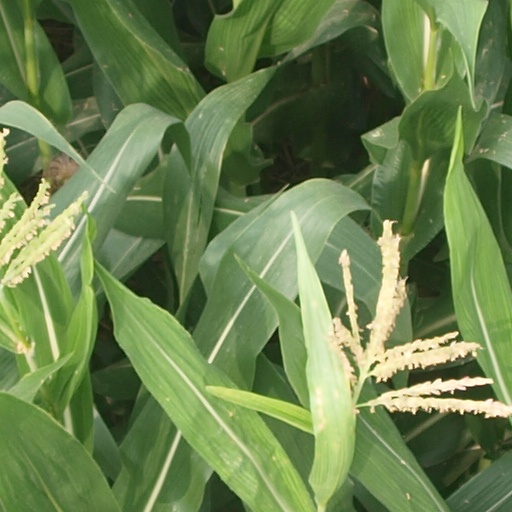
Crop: maize; corn